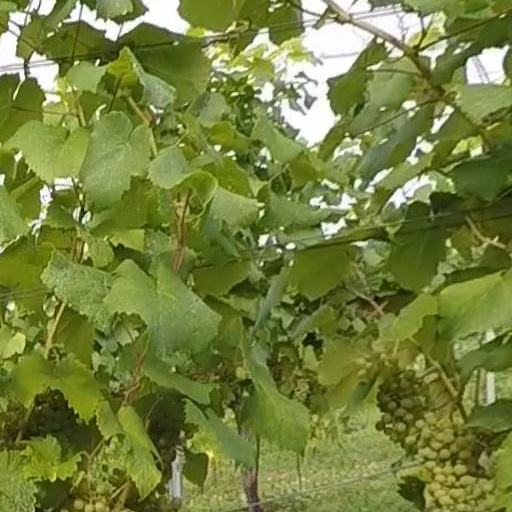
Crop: grape